Ostitto

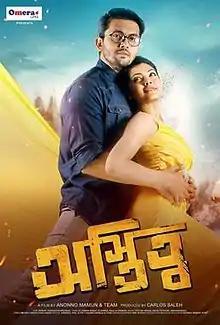
Theatrical Release Poster

Ostitto is a 2016 Bangladeshi romantic drama film directed by Anonno Mamun. The film stars Nusrat Imrose Tisha as an intellectually disabled girl and Arifin Shuvoo as her mentor. The plot centers on the love story of two youths, and the struggle of a mentor who helps intellectually disabled children to win an Olympic medal. "Ostitto" was released on 6 May 2016 in Bangladesh. The film received positive reviews from critics, who praised its performance and execution. The director announced in 2017 that "Ostitto 2" will be released with new faces.